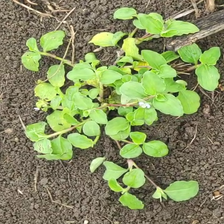
Weed species: Kena_(Commplina_benghalensio)